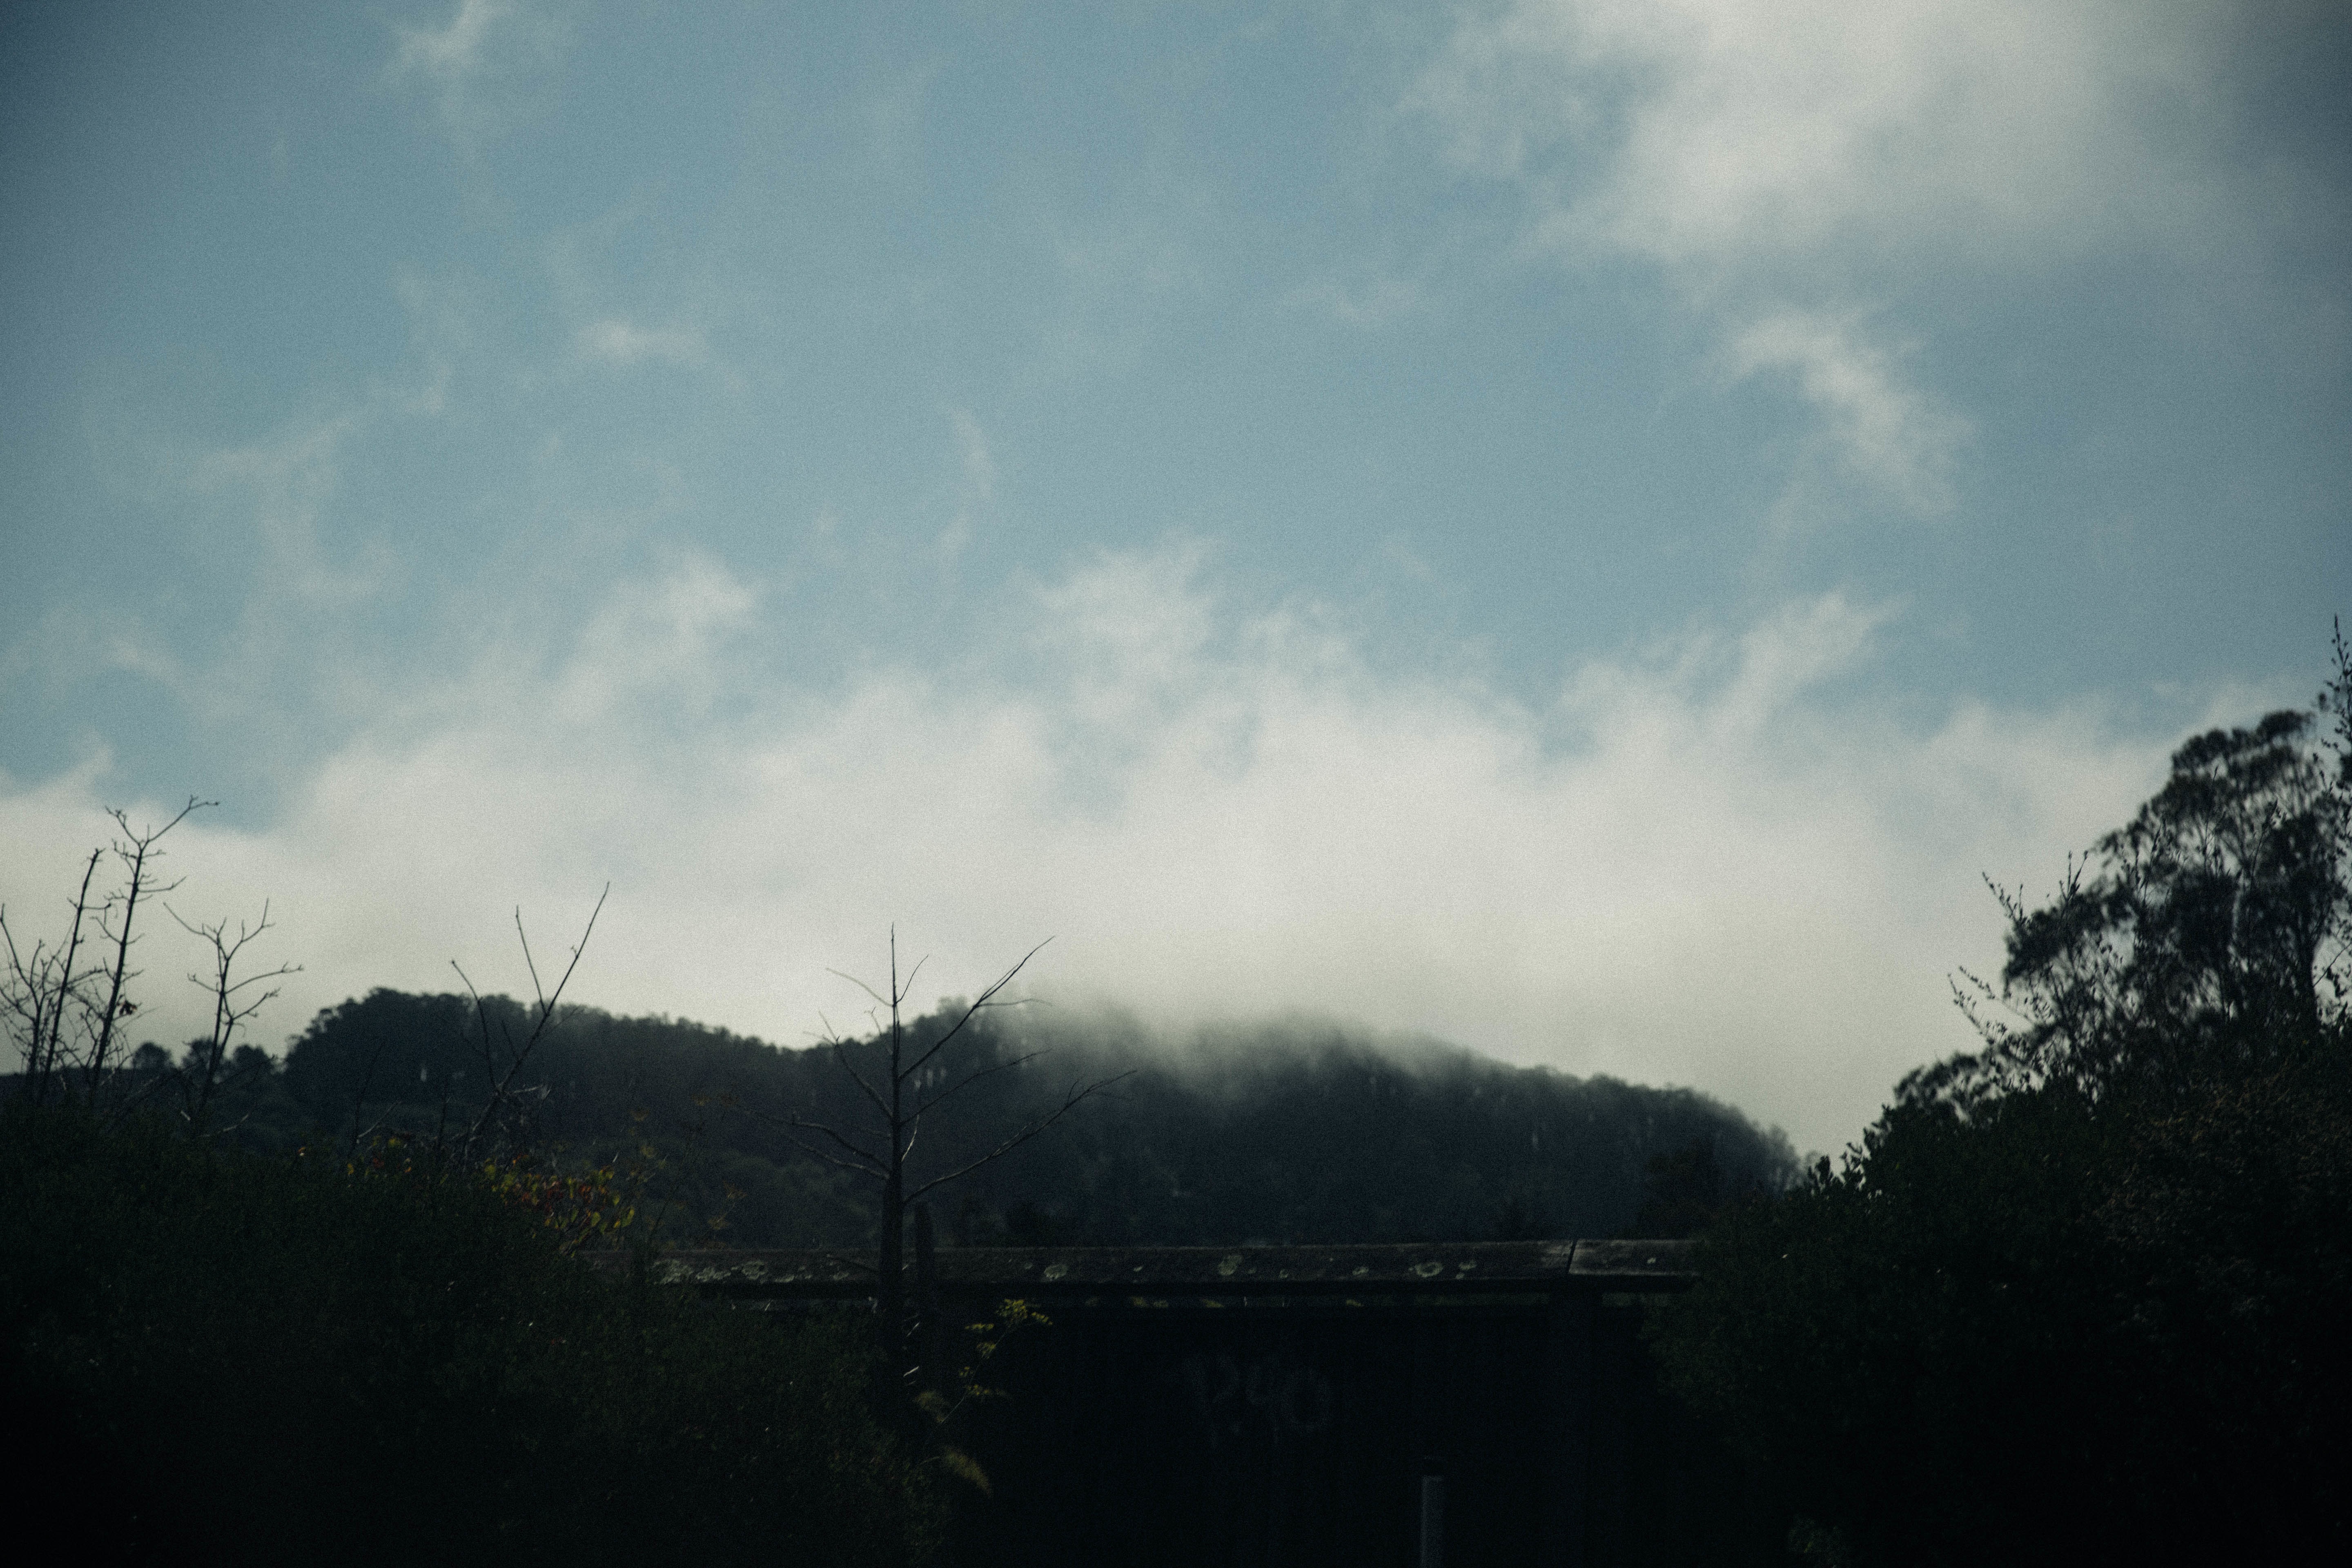
tree, nature, mountain, cloud, sky, sunlight, morning, hill, dawn, atmosphere, dusk, weather, meteorological phenomenon, atmospheric phenomenon, atmosphere of earth